Getúlio Vargas

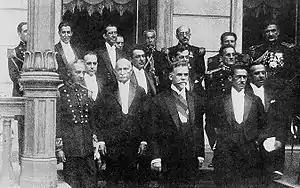
President Washington Luís with members of his cabinet in 1926. Vargas, Minister of Finance, can be seen in the second row, first from left.

In May 1923, Vargas became a national deputy, becoming Medeiros' "man of confidence" during a troubling period. His objective was to diminish federal intervention in the state civil war and gave a speech stating the state government had the situation under control. In reality, there was doubt this statement was true and Medeiros had had to raise private loans in Uruguay to pay for war expenses. Vargas also had to lead his bloc of Rio Grande do Sul congressmen, demoralized after an editorial appeared in Porto Alegre calling for the acceptance of the incoming Artur Bernardes administration. In 1924, Vargas became the official leader of the Rio Grande do Sul congressional delegation, the same year he was forced to take his daughter Alzira out of school in November after a warship opened fire on Rio de Janeiro as part of the "tenente" rebellions. According to Levine, Vargas' "most noteworthy achievement as a congressman came in 1925, when as a member of a commission studying constitutional reform he advocated greater government authority."